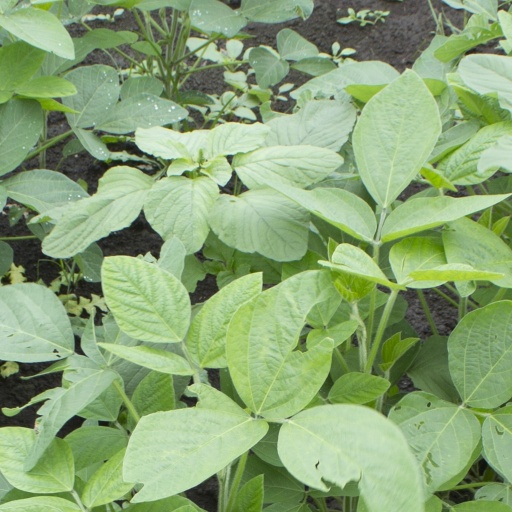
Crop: soybean